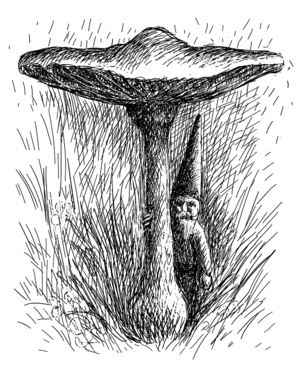
'Nisse (gnome)'. Un gnome, tel que je l'ai vu dans mon jardin. Il m'a laissé quelques secondes pour le dessiner (vous me croyez
Akelarre, est le terme basque pour désigner l'endroit où les sorcières célèbrent leurs réunions et rituels et un lieu de la mythologie basque. Sorginzelaia est aussi un autre terme pour parler du champ des sorcières.